The Invasion (Doctor Who)

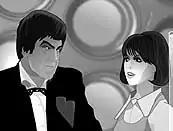
A scene from the animated reconstruction of the missing first episode which was included on the 2006 DVD release of the serial.

As with many serials from the Troughton era, a complete version of "The Invasion" does not exist in the BBC's archives, as Episodes 1 and 4 were lost. However, their soundtracks survive, recorded off-air by fans at home.